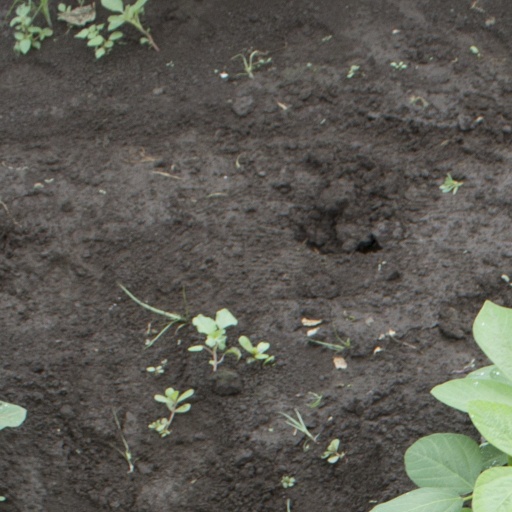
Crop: soybean